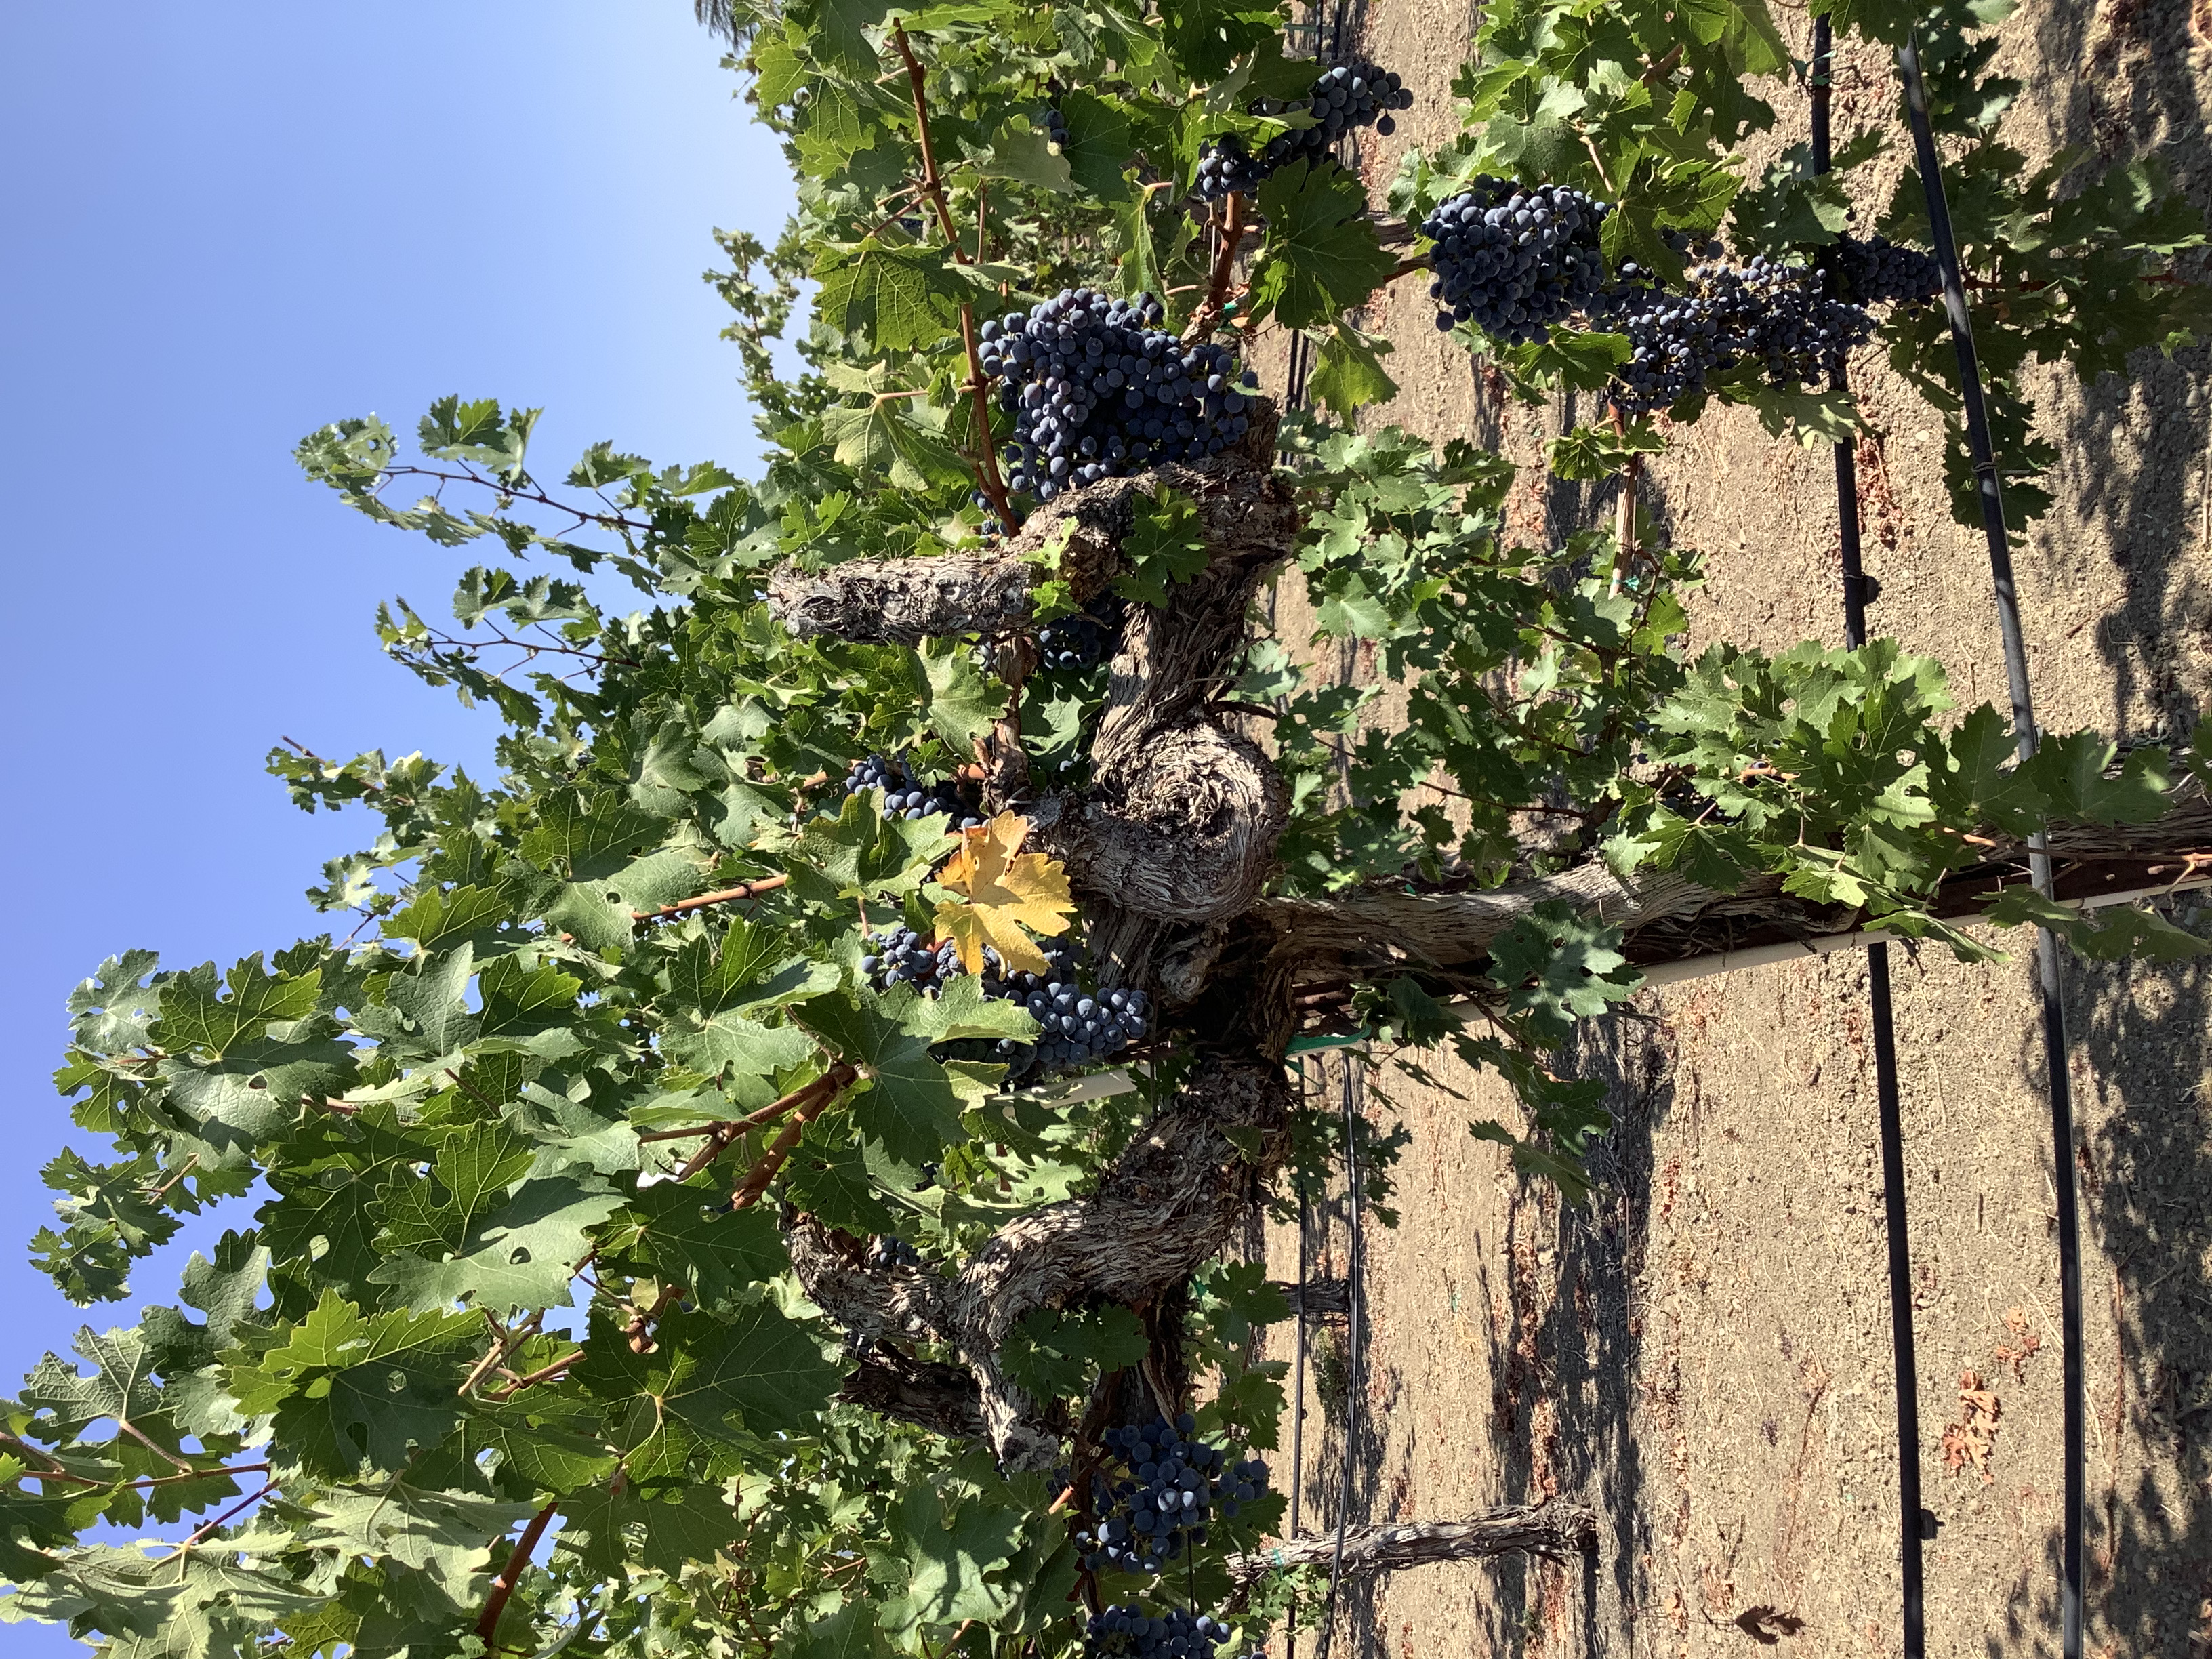
Label: No Virus